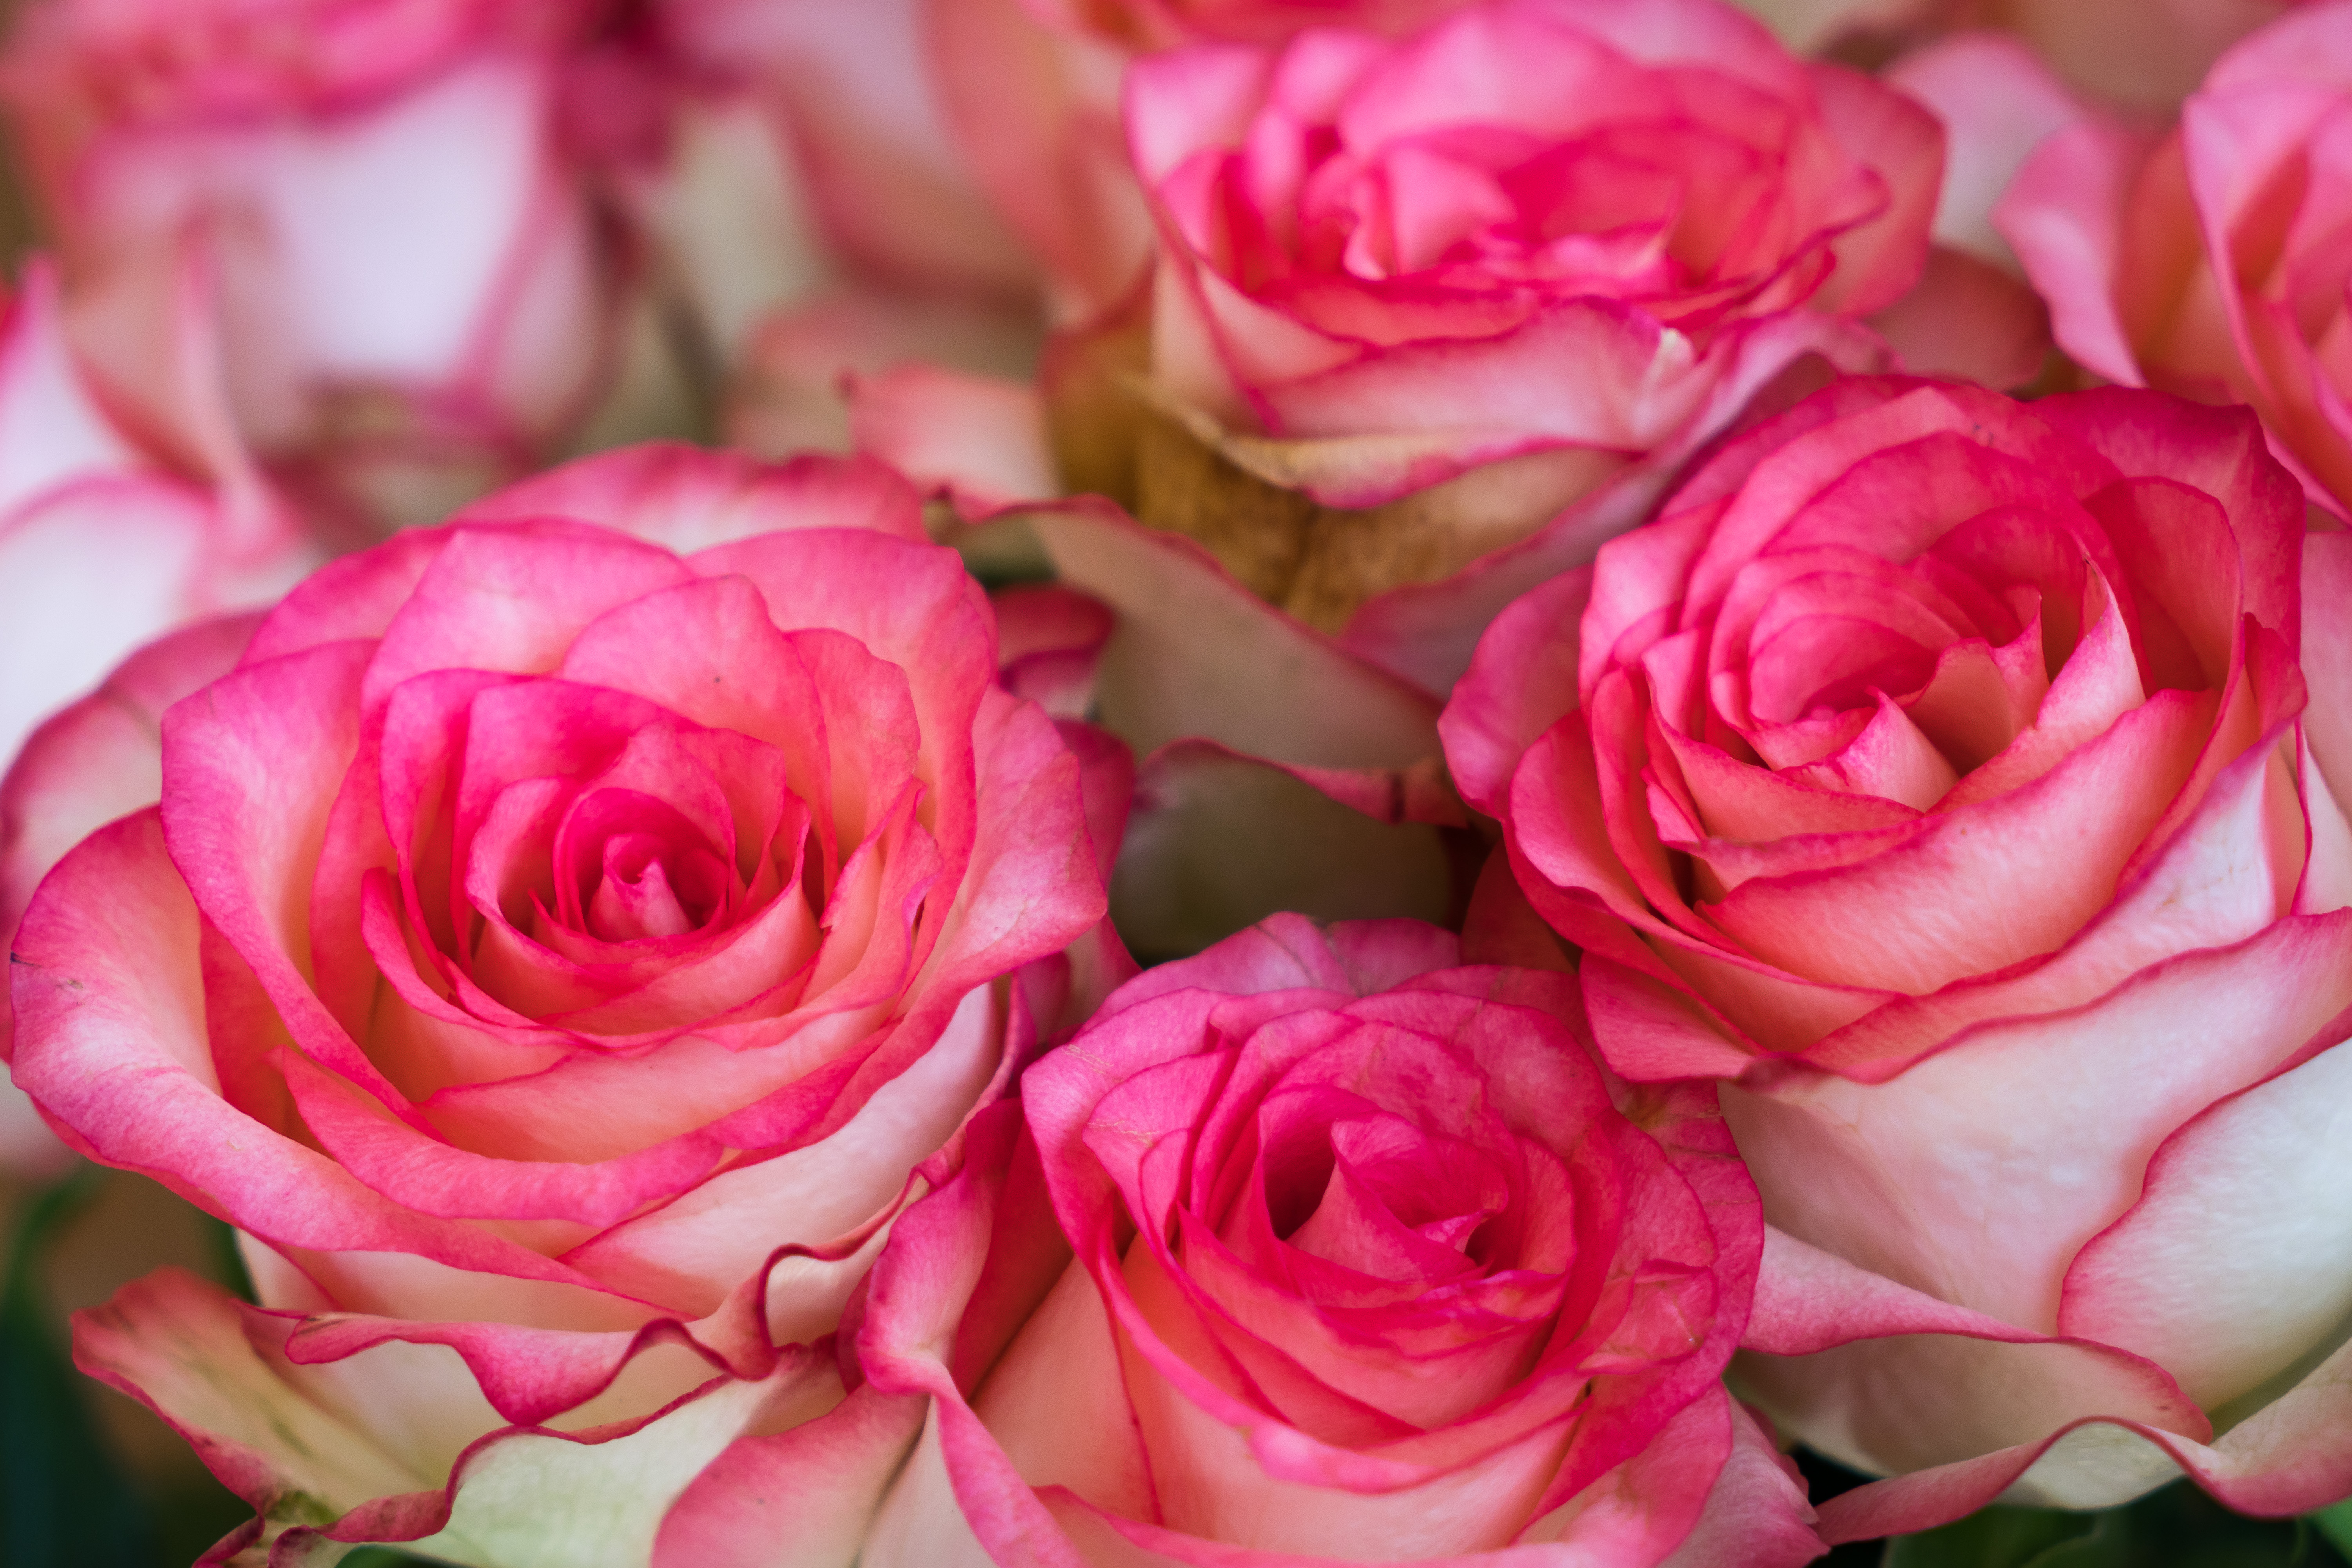
flowers, petals, nature, colorful, flower, flower garden, smell, living, happiness, summer, bloom, plants, garden, village, rural area, petal, red, pink, magenta, flowering plant, rose family, Colorfulness, rose order, garden roses, rose, close up, annual plant, Hybrid tea rose, herbaceous plant, floristry, perennial plant, macro photography, rosa centifolia, still life photography, floribunda, bouquet, begonia, wedding ceremony supply